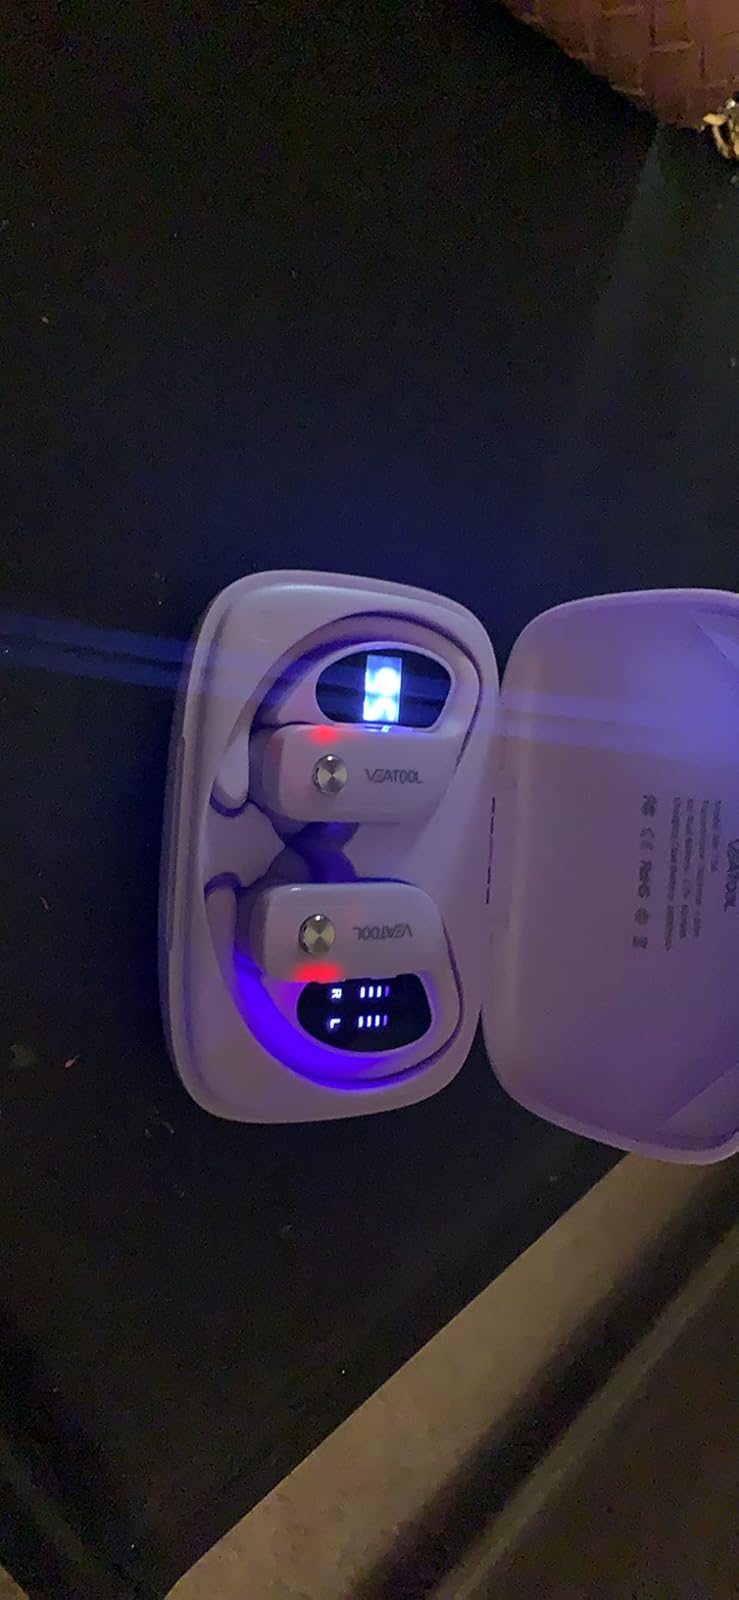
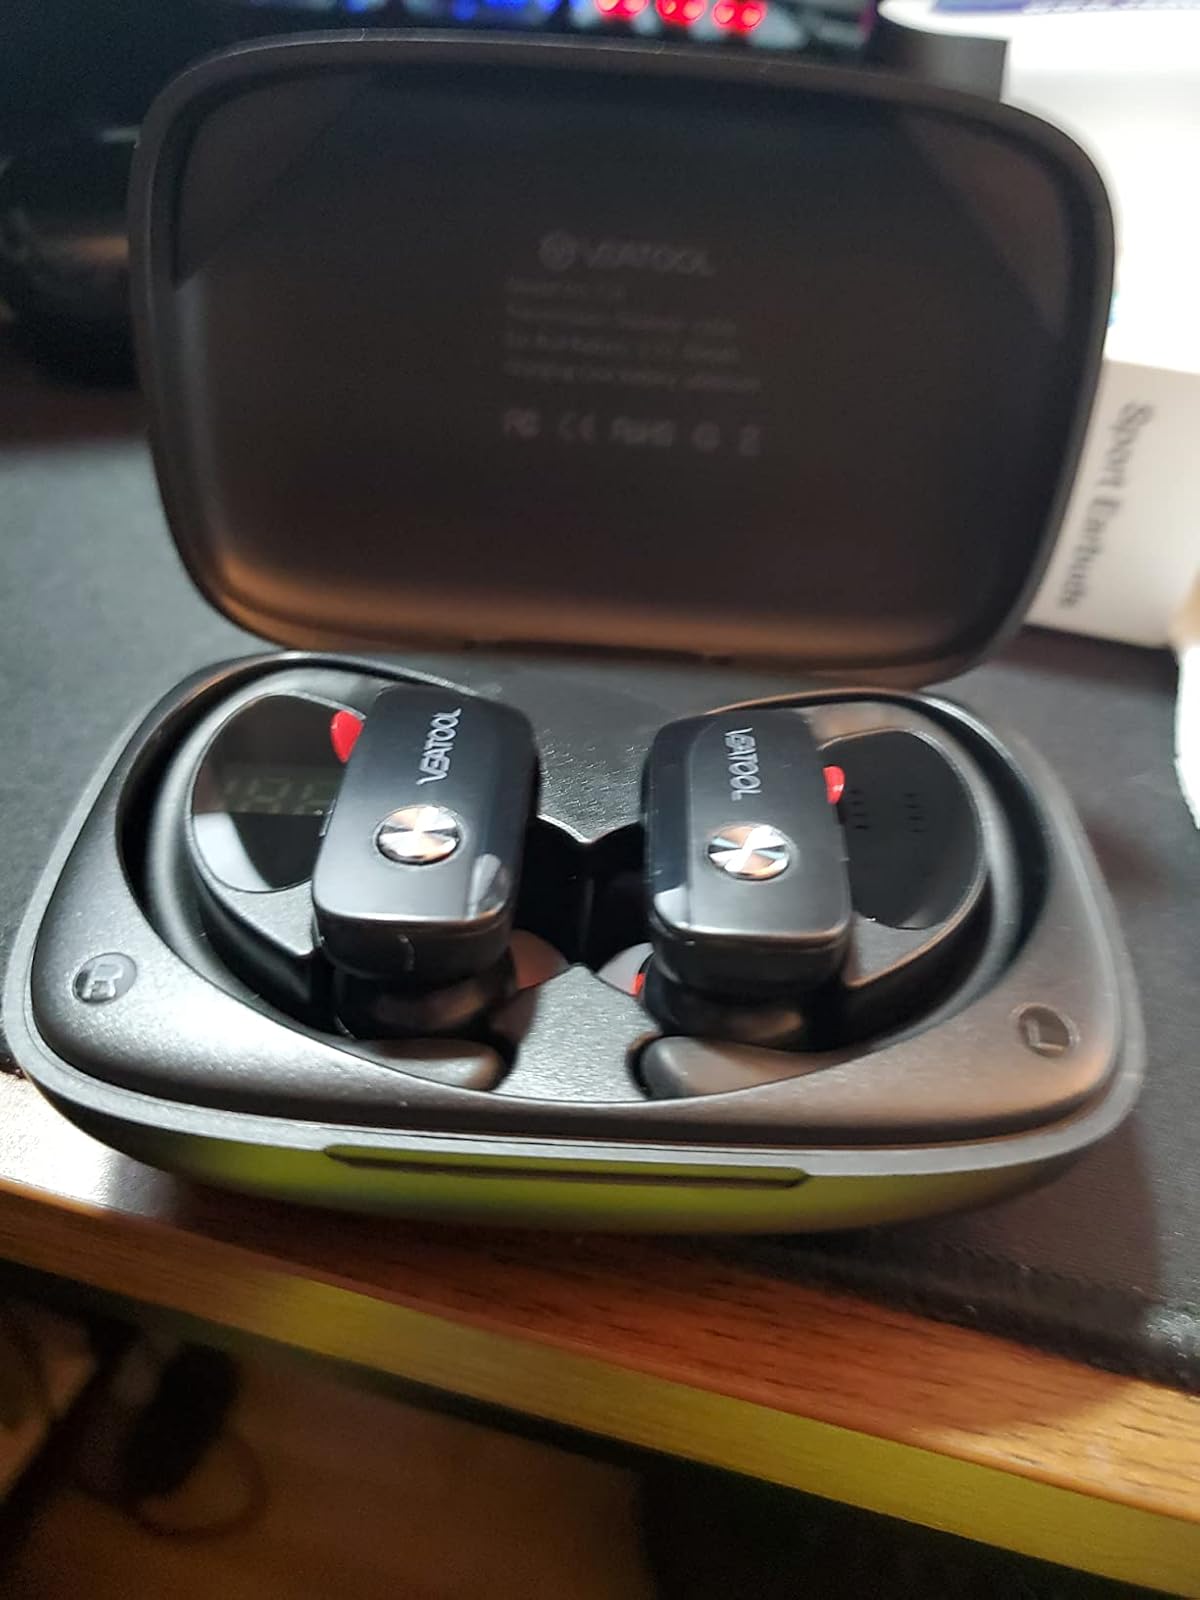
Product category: earbuds
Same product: no